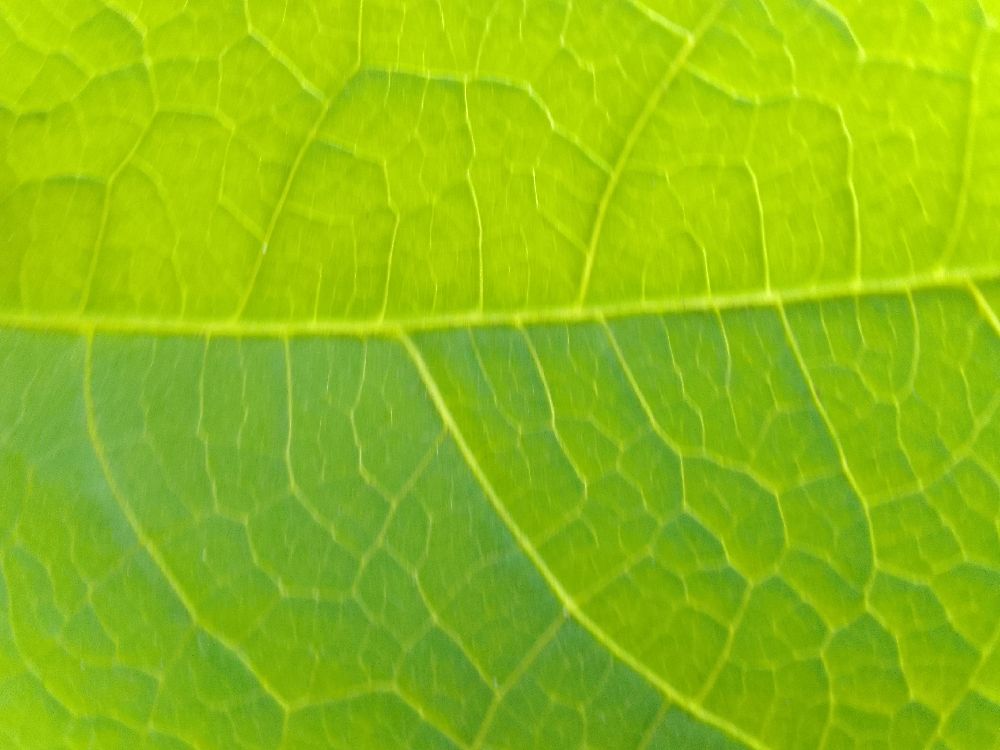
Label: healthy